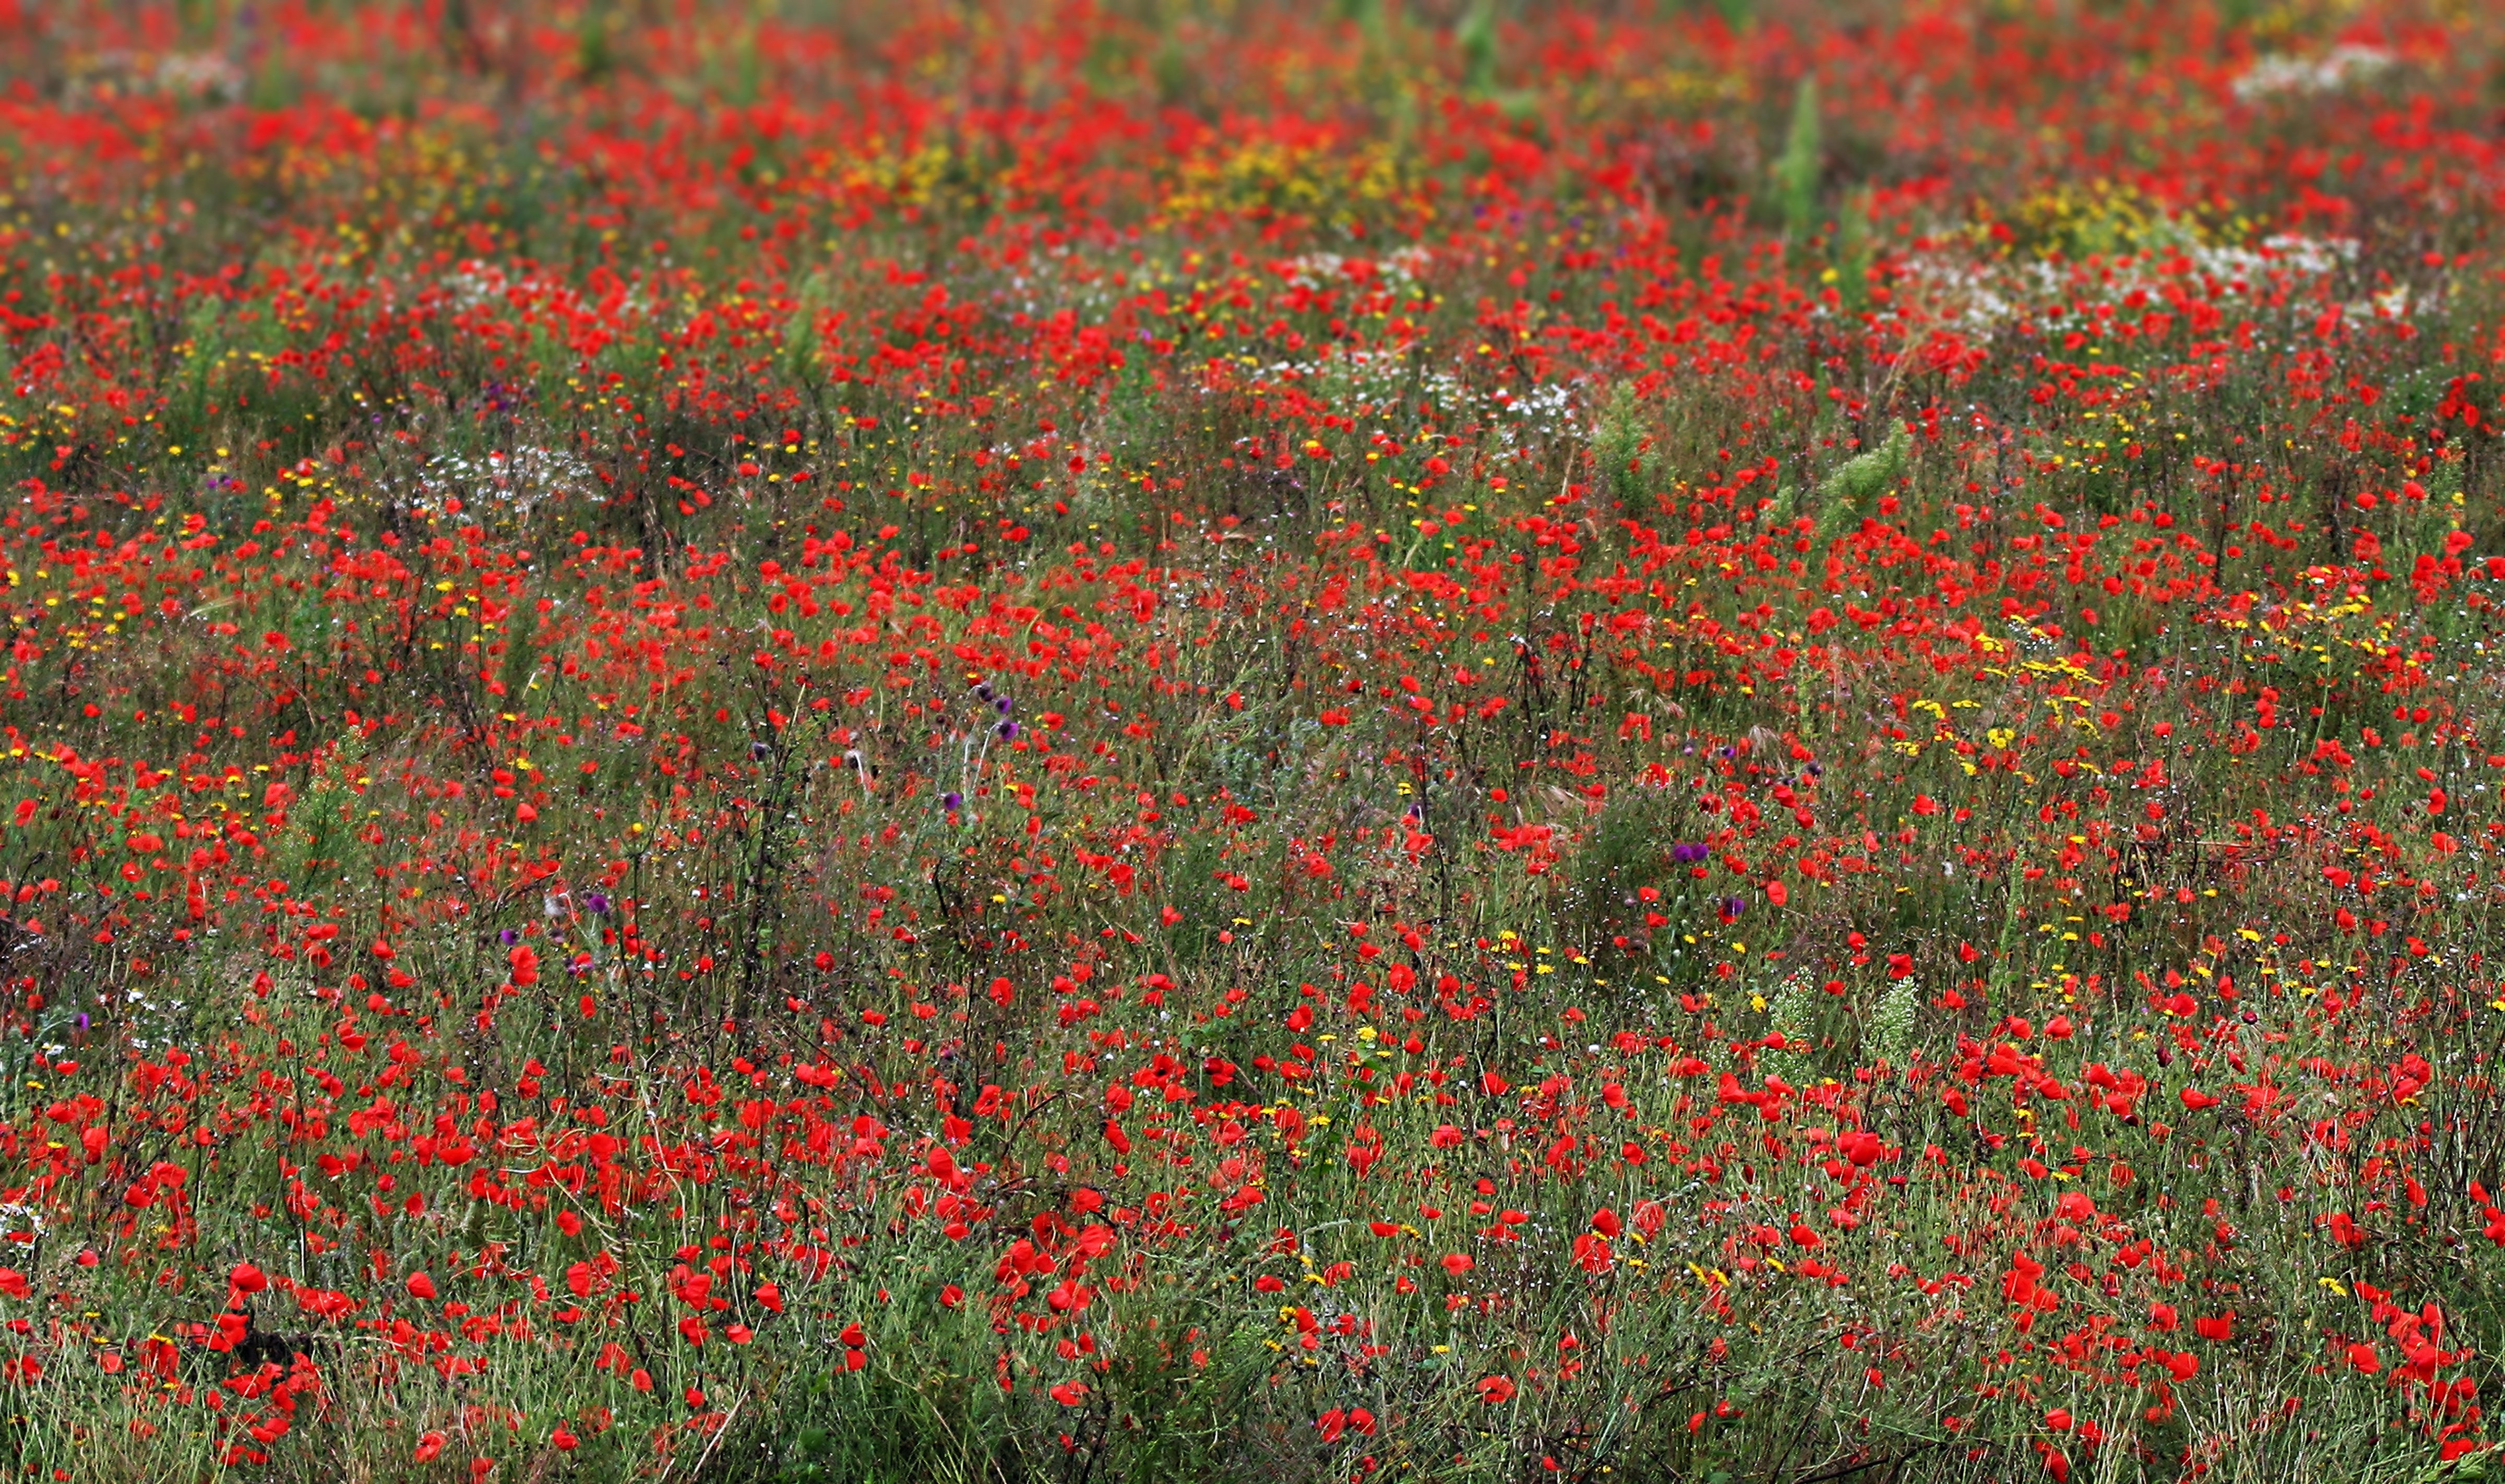
nature, plant, field, meadow, prairie, flower, summer, floral, red, flora, wildflower, grassland, wildflowers, poppy, poppies, habitat, ecosystem, coquelicot, papaver, tundra, flowering plant, annual plant, natural environment, grass family, land plant